Granges-d'Ans

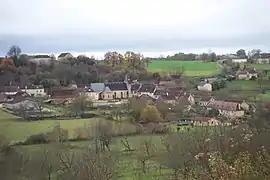
A general view of Granges-d'Ans

Granges-d'Ans is a commune in the Dordogne department in Nouvelle-Aquitaine in southwestern France. As part of the Pays d'Ans, it shares a link with the neighbouring communes of Badefols-d'Ans, La Boissière-d'Ans, Chourgnac d’Ans, Sainte-Eulalie-d'Ans and Saint-Pantaly-d'Ans.